Santa Maria Regina Pacis a Ostia Lido

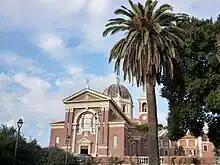
View of Santa Maria Regina Pacis a Ostia Lido and palm tree

In basilica form with side chapels and transept. The nave is covered by a round vault divided into sections, sculpted by the lunettes of the side windows. The internal columns are high under the cornice, in imitation hammered travertine with octagonal plinths and Corinthian capitals.